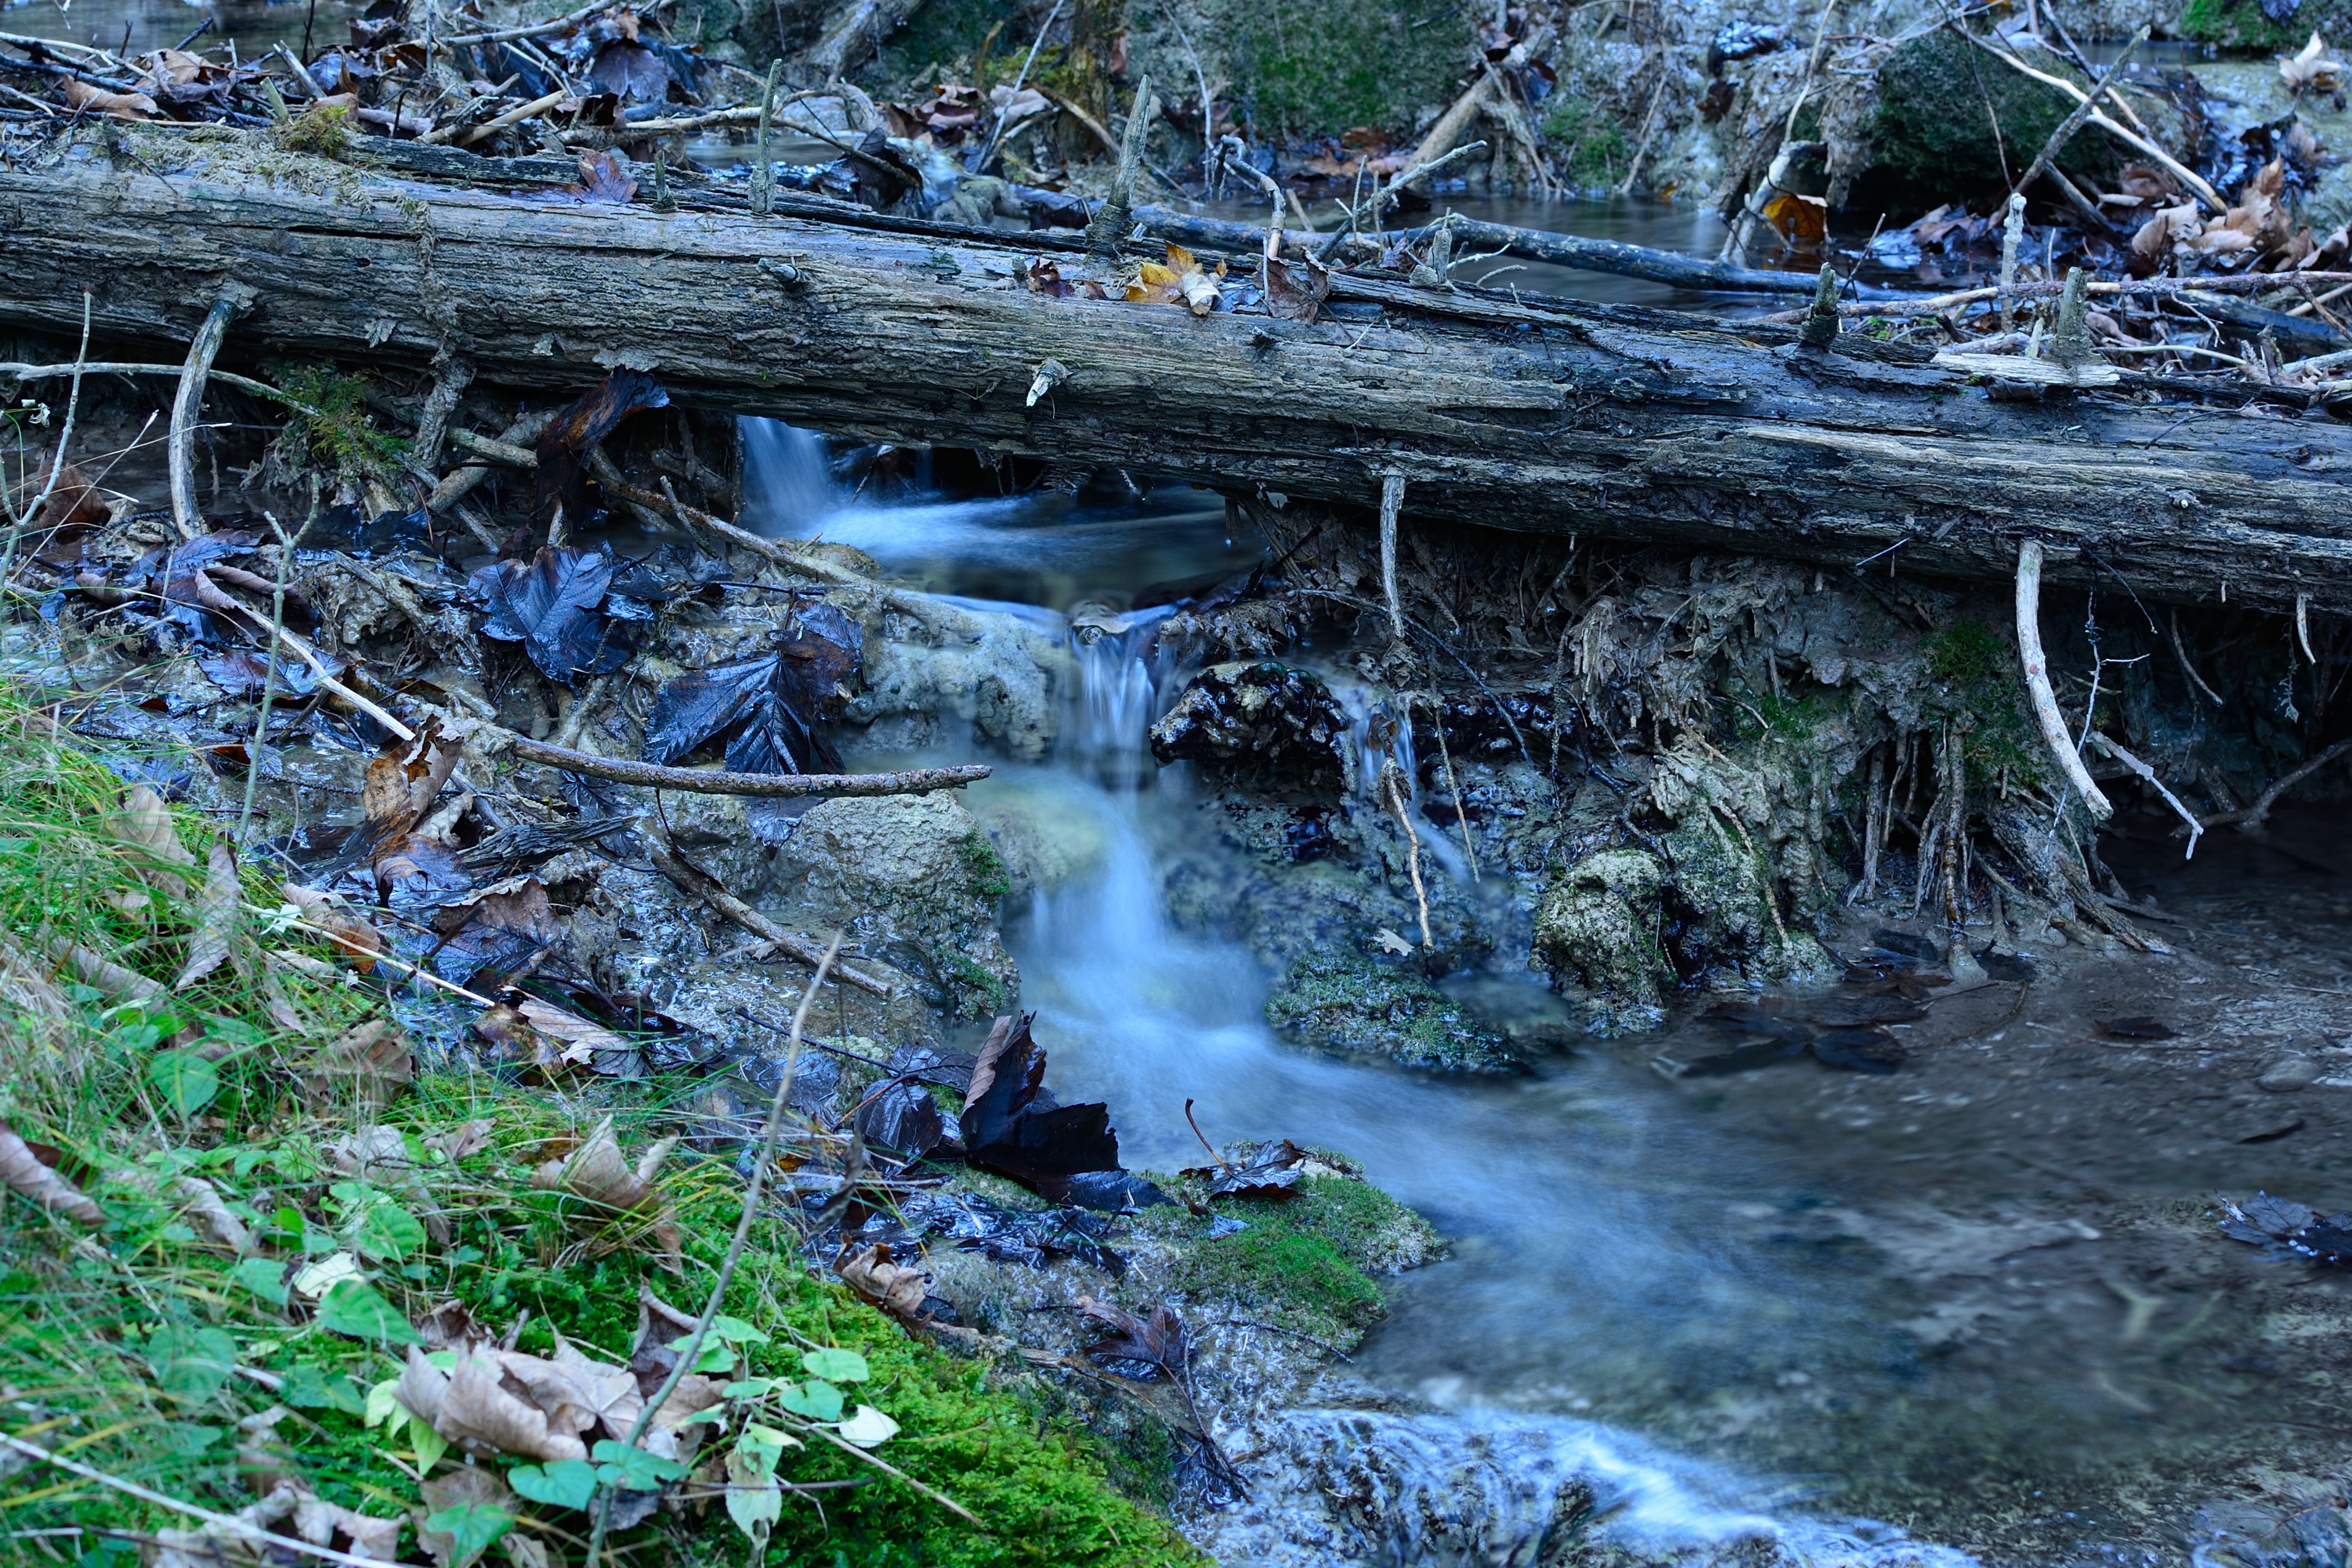
water, nature, forest, waterfall, creek, wilderness, river, stream, flow, jungle, rapid, flora, body of water, quaint, vegetation, rainforest, woodland, bach, habitat, waters, of course, water feature, watercourse, murmur, water running, simply, biotope, geological phenomenon